Guidobaldo II della Rovere

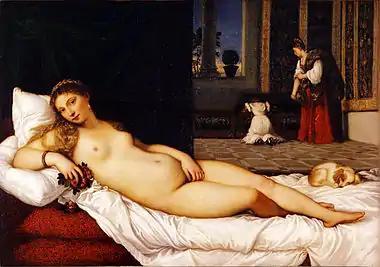
The portrait of "Venus of Urbino" has acquired its name from the Duchy of Urbino through Guidobaldo's title as the Duke of Urbino.

Guidobaldo II della Rovere (2 April 1514 – 28 September 1574) was an Italian "condottiero", who succeeded his father Francesco Maria I della Rovere as Duke of Urbino from 1538 until his death in 1574. He was a member of the House of La Rovere. Guidobaldo was an important patron of the arts in general, and of Titian in particular, commissioning his own portrait, and buying Titian's "Venus of Urbino".